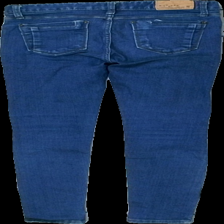
View: back
Type: Jeans
Category: Ladies
Brand: Missing
Colors: Blue
Material: 100% cotton
Cut: Regular
Season: All
Trend: Denim
Damage location: top right
Damage 2 location: middle center
Damage 3 location: bottom left
Price range: 50-100
Recommended usage: Reuse
Description: blå jeans med flera hål